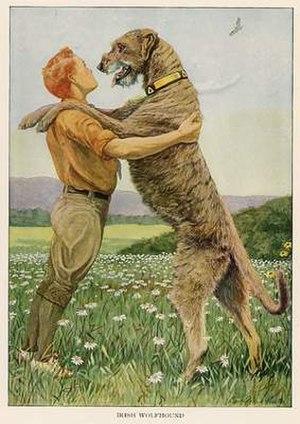
L'Irish wolfhound ou lévrier irlandais, est le plus rustique et le plus grand des lévriers. La Fédération cynologique internationale répertorie la race dans le groupe 10, section 2, lévriers à poil dur, standard n° 160. Le lévrier irlandais est historiquement utilisé pour chasser le loup et les cervidés jusqu'au XVIIᵉ siècle, avant de devenir principalement un chien d'agrément.